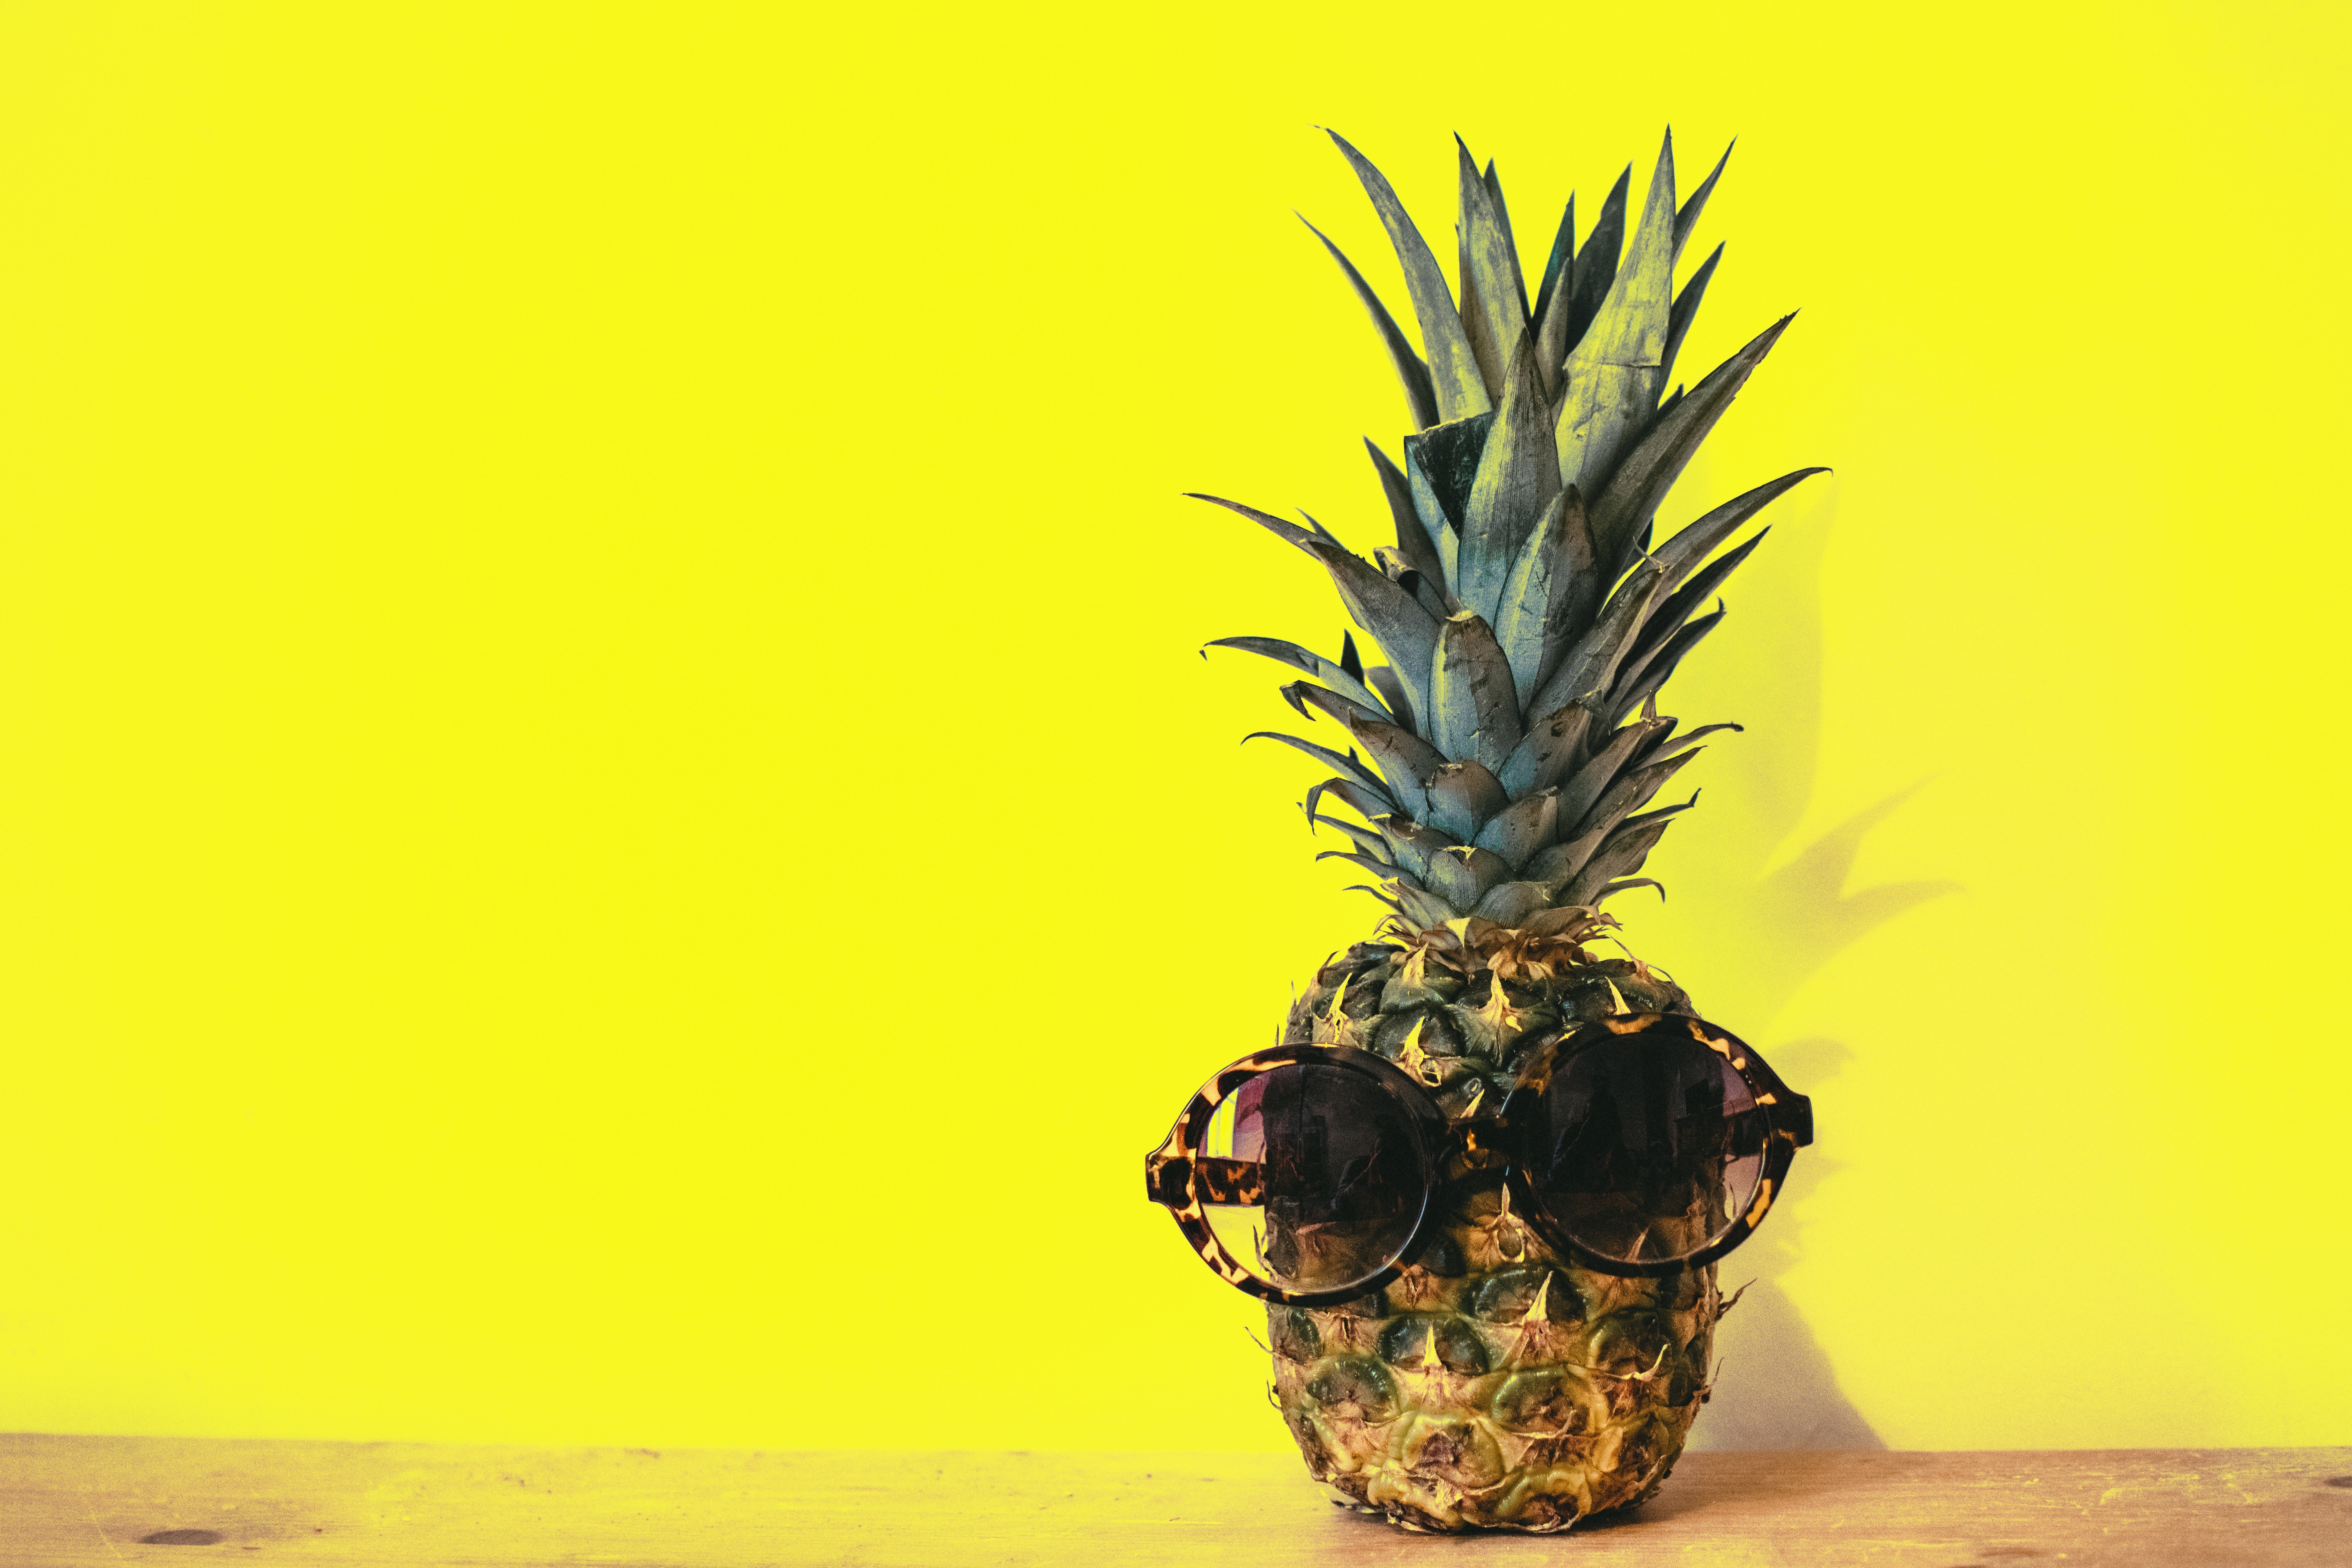
pineapple, ananas, fruit, yellow, plant, still life photography, bromeliaceae, still life, houseplant